Bilinga (wood)

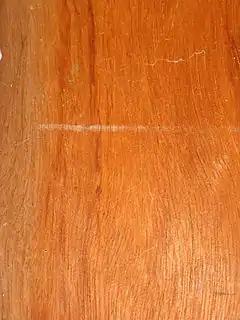
Bilinga panelling

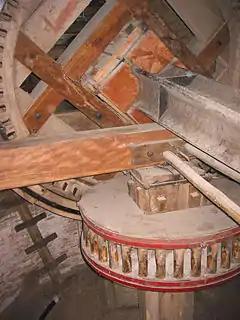
Windmill machinery at - Beams are made of bilinga

Bilinga (also called Aloma in Germany and Opepe in England) is an African wood, from "Nauclea diderrichii" trees in the family Rubiaceae.